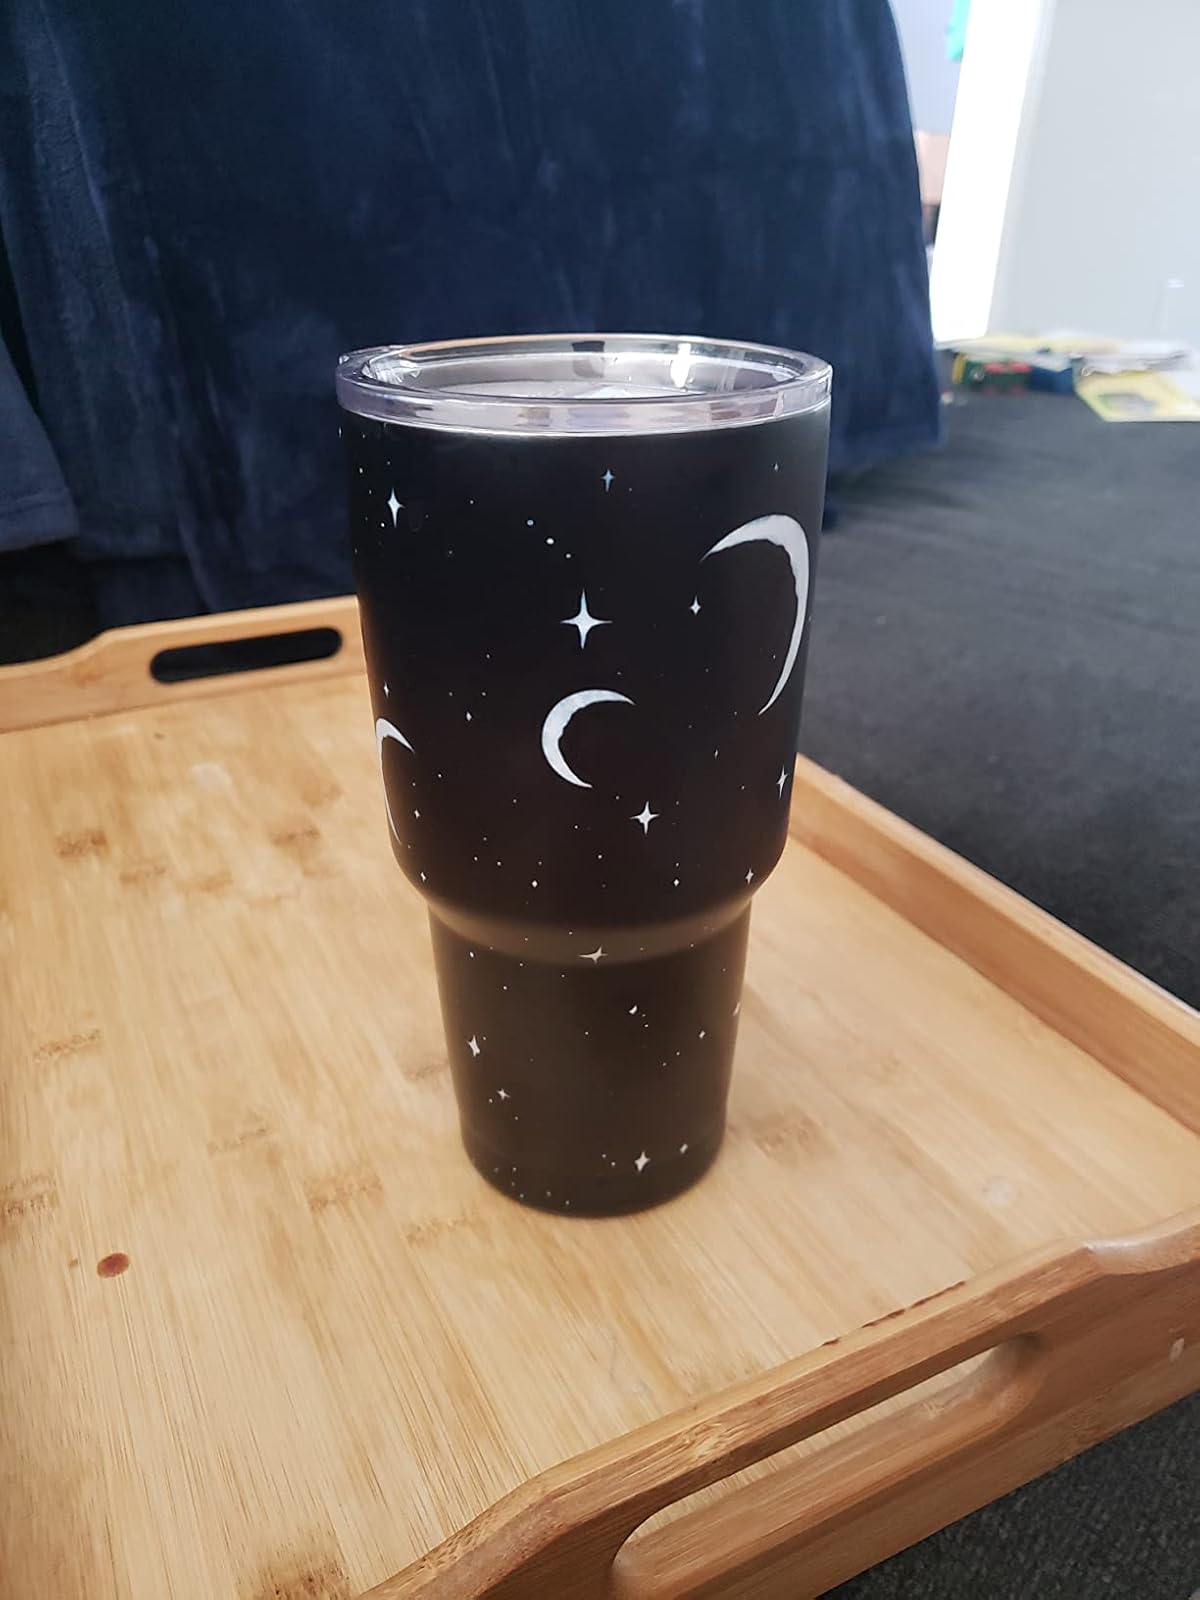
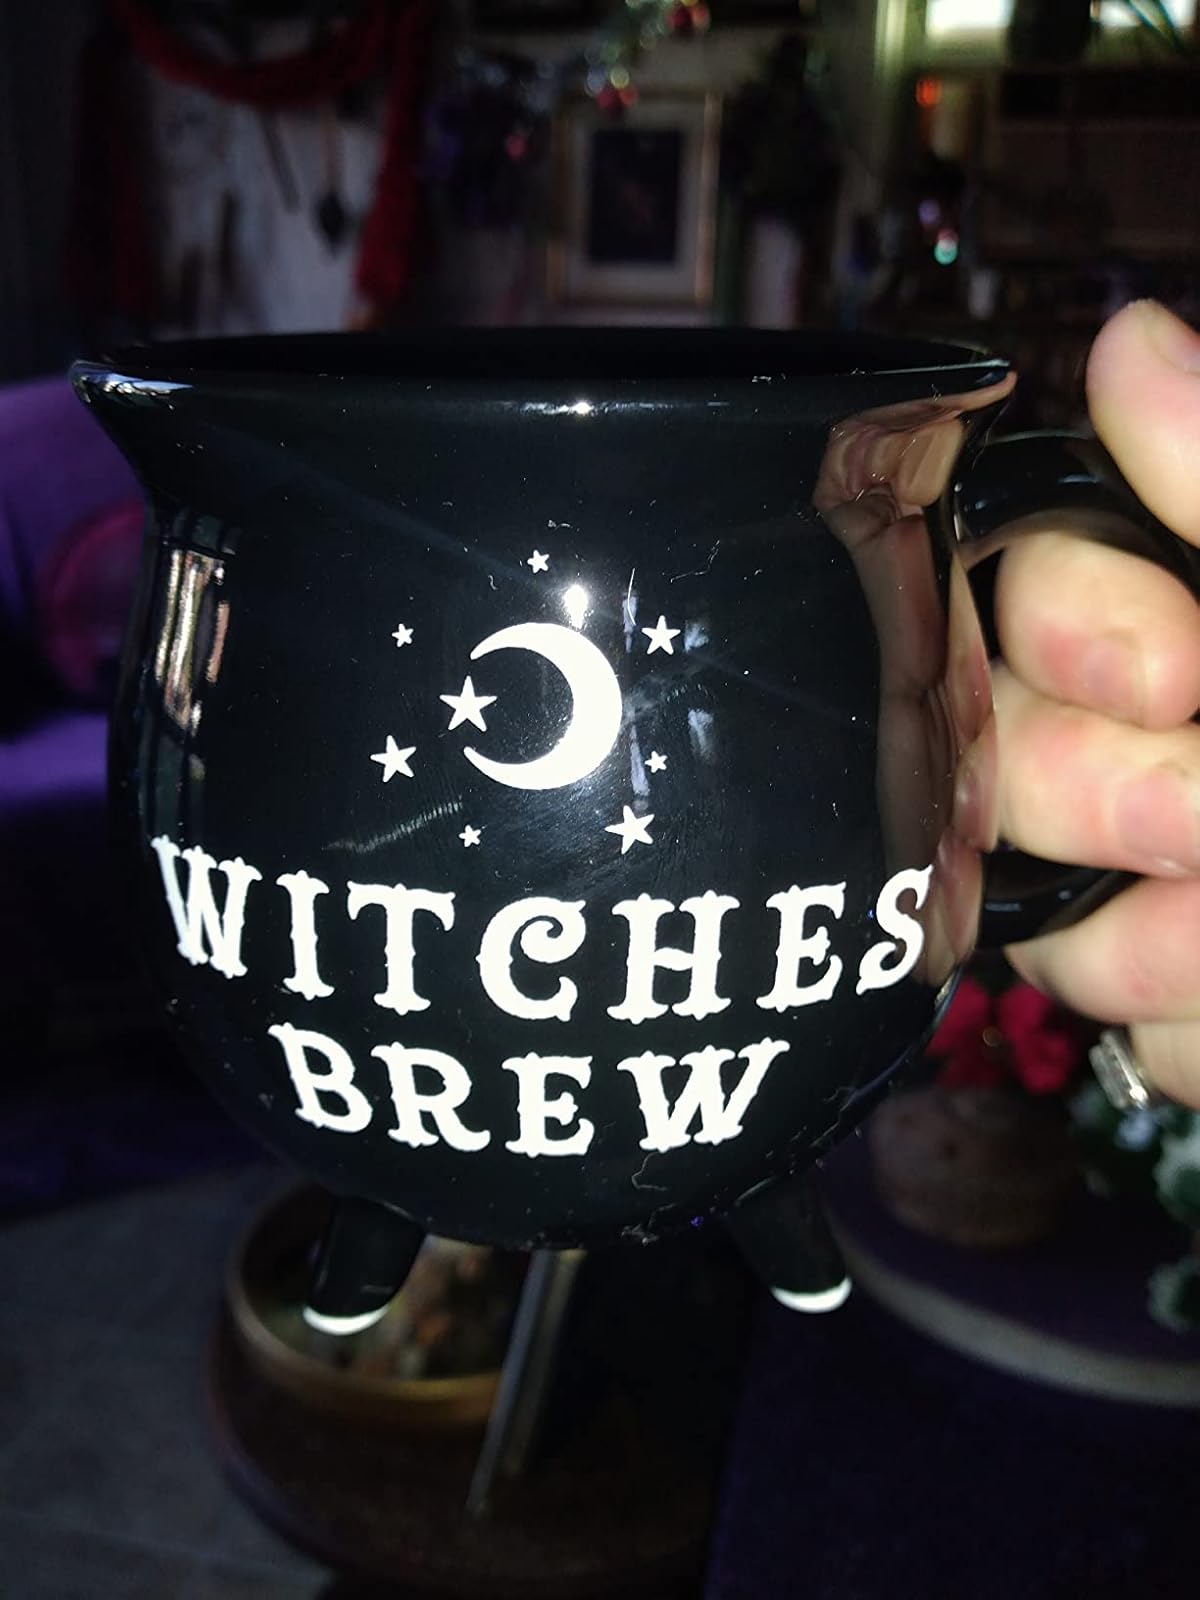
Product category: items_mug
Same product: no